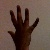
The image shows a hand gesture representing the number 5 in Indian Sign Language.